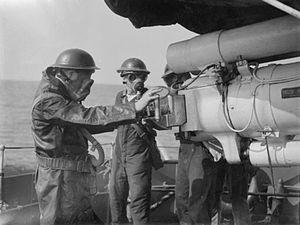
Le canon de marine de 4,7 pouces BL de calibre 45 était en réalité un canon métrique de 120 mm. C'était un canon de marine britannique avec une vitesse de bouche moyenne introduit en 1918 pour les destroyers, destiné à contrer une nouvelle génération de destroyers lourdement armés que l'Allemagne allait développer.